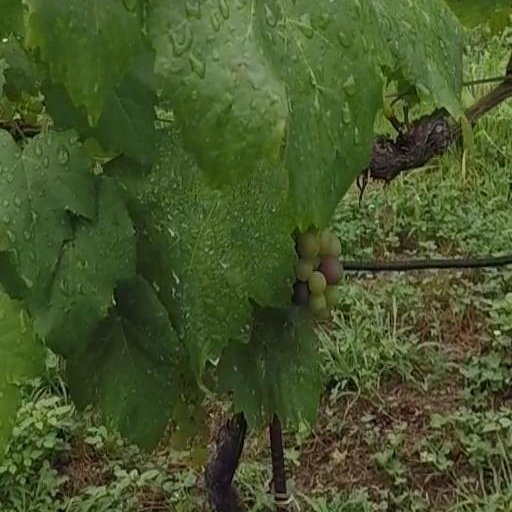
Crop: grape